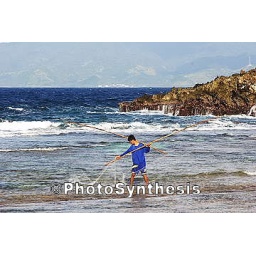
Fisherman catching shallow water fish in Ahaw, Sabtang Island, Batanes